Back in the Game (song)

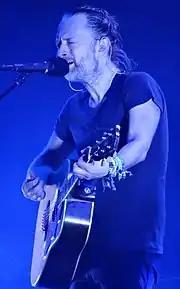
Yorke, pictured, playing live in 2016

Pritchard had previously collaborated with Yorke, creating two remixes of the track "Bloom" by Radiohead for their remix album, "TKOL RMX 1234567". One of these remixes appeared under the alias of "Harmonic 313". Yorke's vocals were also featured on Pritchard's 2016 track, "Beautiful People". Yorke performed "Back in the Game" in 2024 during his Everything solo tour of Australia and Asia. He first performed it in Christchurch.